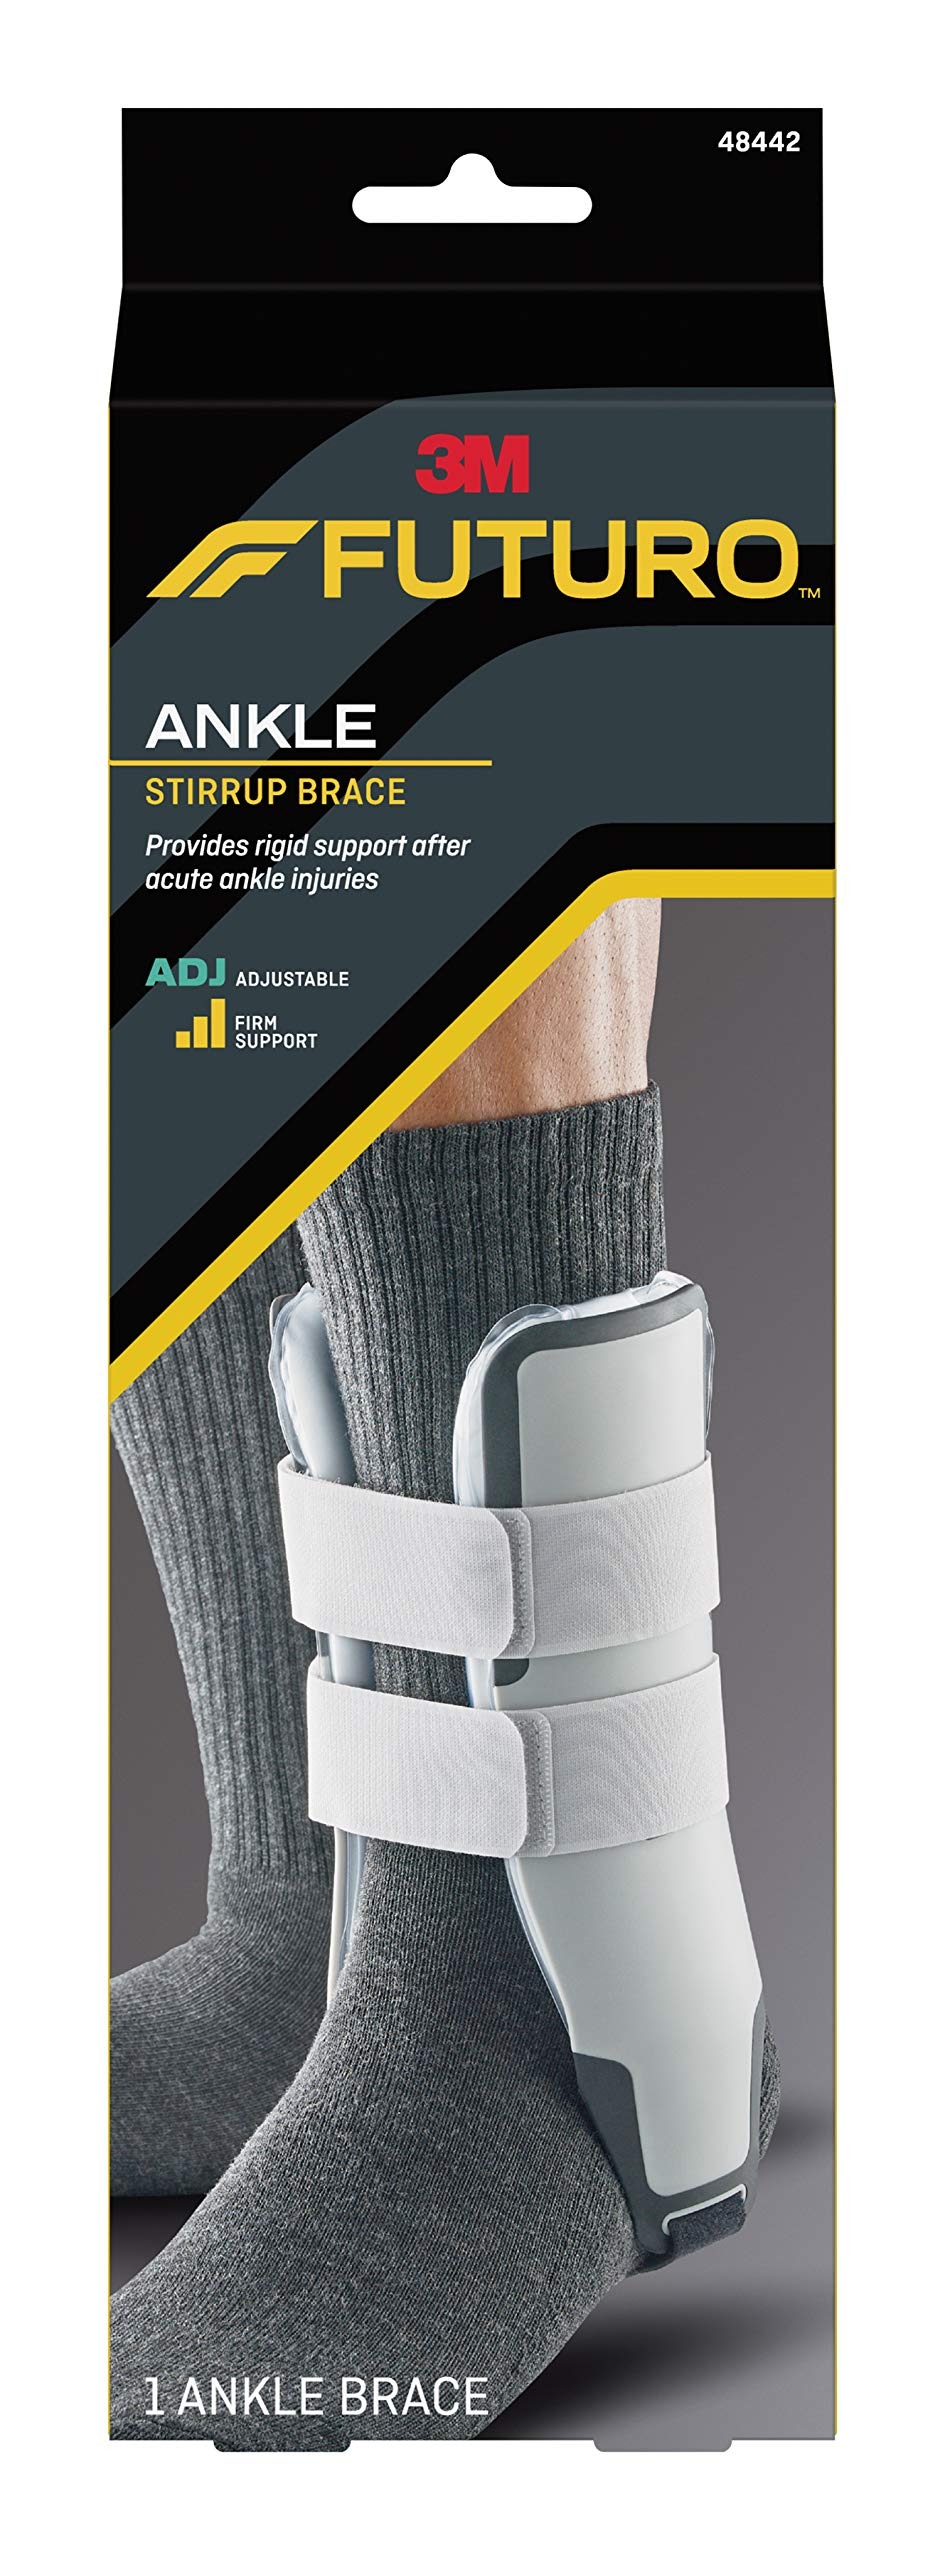
Item Name: Futuro Stirrup Ankle Brace, Adjustable
Bullet Point 1: Anatomically designed shell helps limit lateral motion after an acute injury
Bullet Point 2: Soft-edge design for extra comfort in shoe
Bullet Point 3: Pre-inflated and adjustable air cells for improved comfort and fit
Bullet Point 4: Adjustable heel strap accommodates any foot size
Bullet Point 5: Wraparound style is easy to put on and take off
Bullet Point 6: Use on left or right ankle
Value: 1.0
Unit: Count

Price: 13.15